Jathi Ratnalu

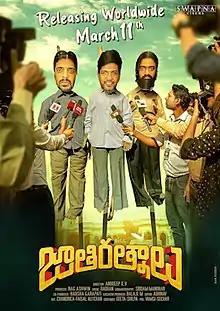
Theatrical release poster

Jathi Ratnalu is a 2021 Indian Telugu-language comedy drama film written and directed by Anudeep K. V. Produced by Nag Ashwin under Swapna Cinema, the film stars Naveen Polishetty, Priyadarshi, Rahul Ramakrishna, and Faria Abdullah, while Murali Sharma, Brahmanandam and Naresh play supporting roles. The music was composed by Radhan with cinematography by Siddam Manohar and editing by Abhinav Reddy Danda. The plot follows three happy-go-lucky men who arrive in the city for a better life but land up in jail for a crime they didn't commit. The film released theatrically on 11 March 2021. It received positive reviews from critics and became a blockbuster at the box office.